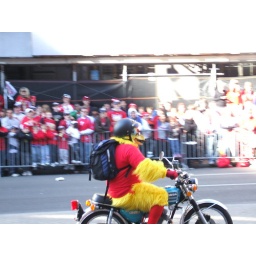
a chicken on a bike with a cigar = only in philly